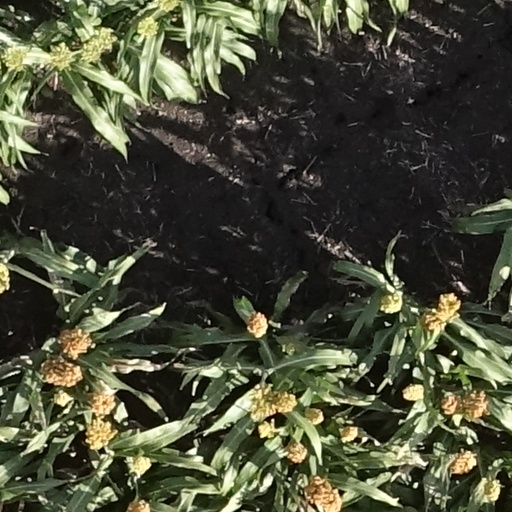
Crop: sorghum